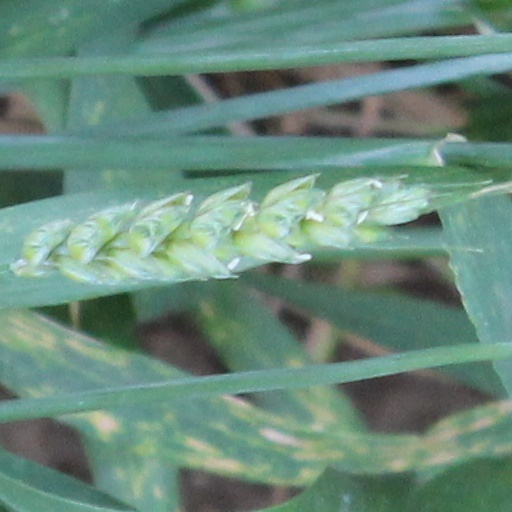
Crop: wheat